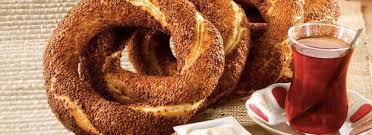
Yemek: simit